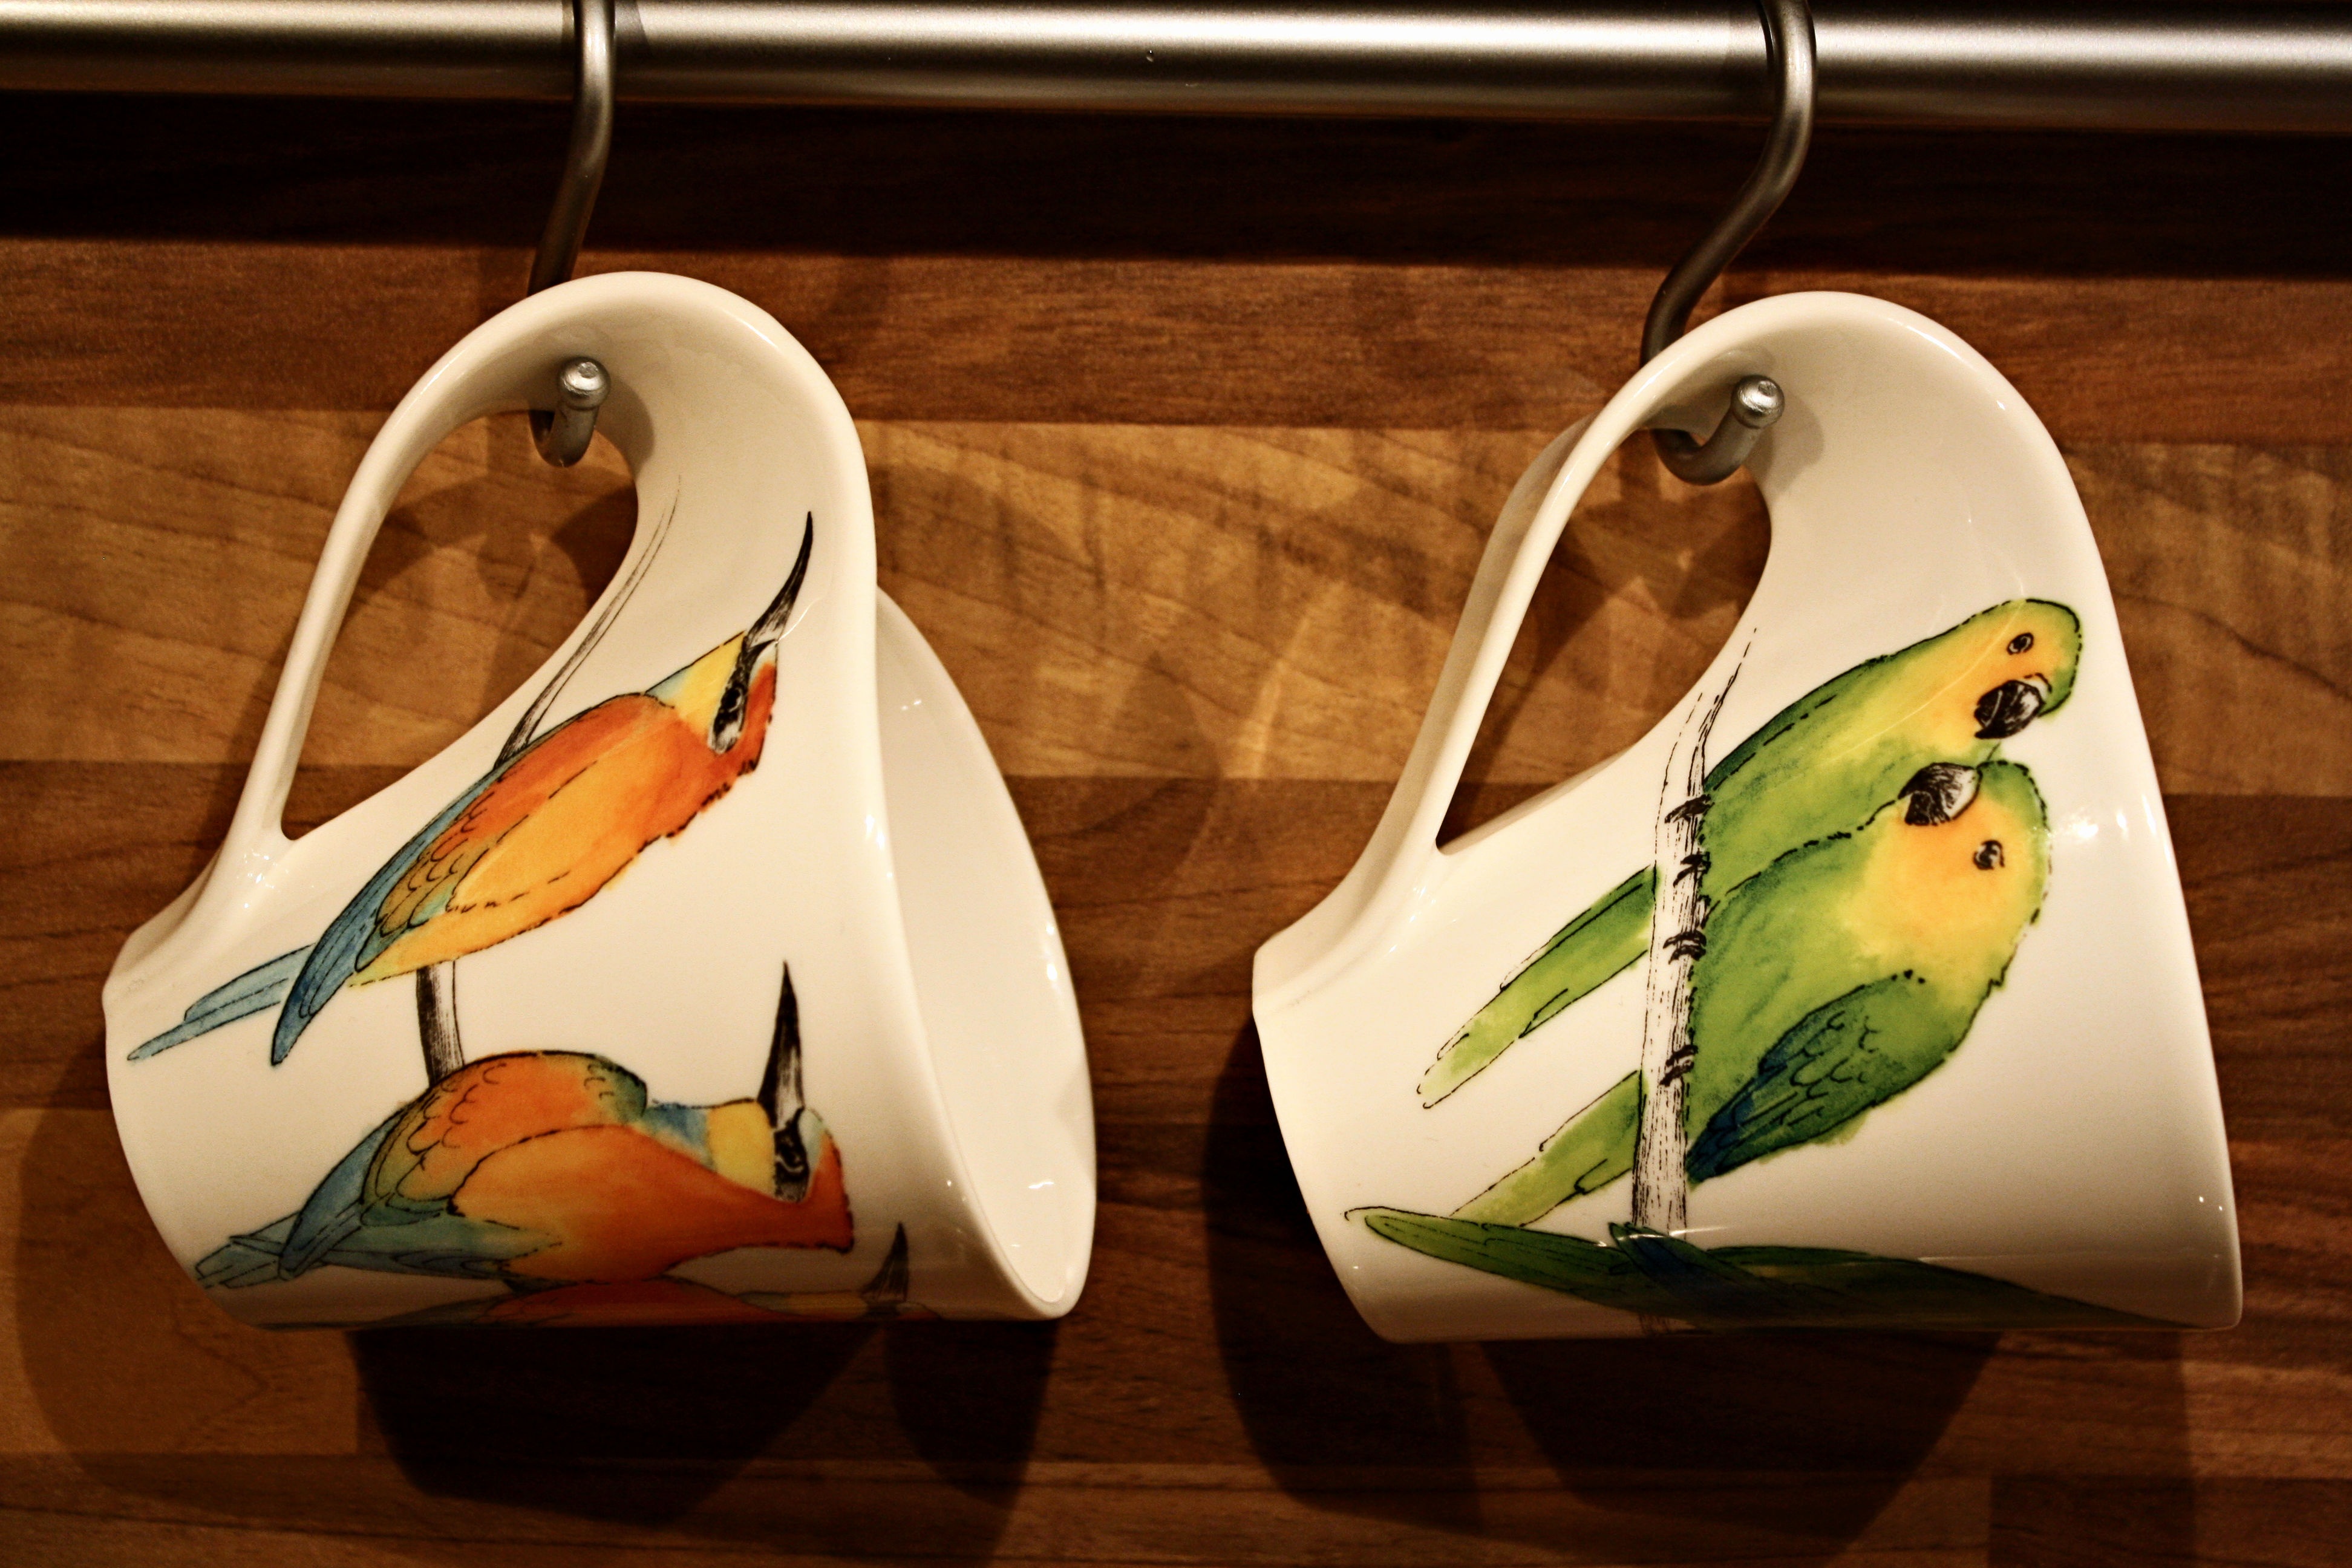
shoe, flower, glass, cup, vase, green, ceramic, colorful, tableware, material, art, footwear, t, porcelain